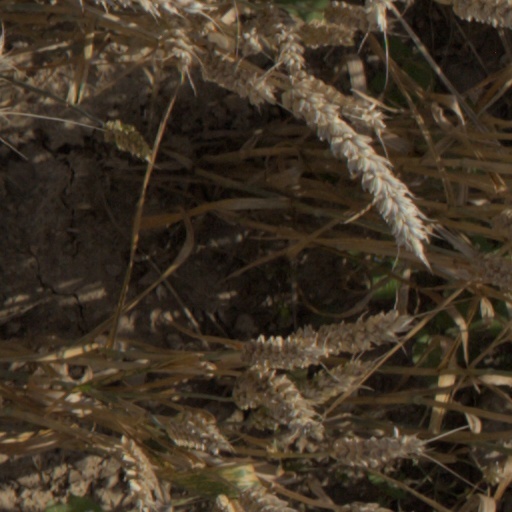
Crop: wheat